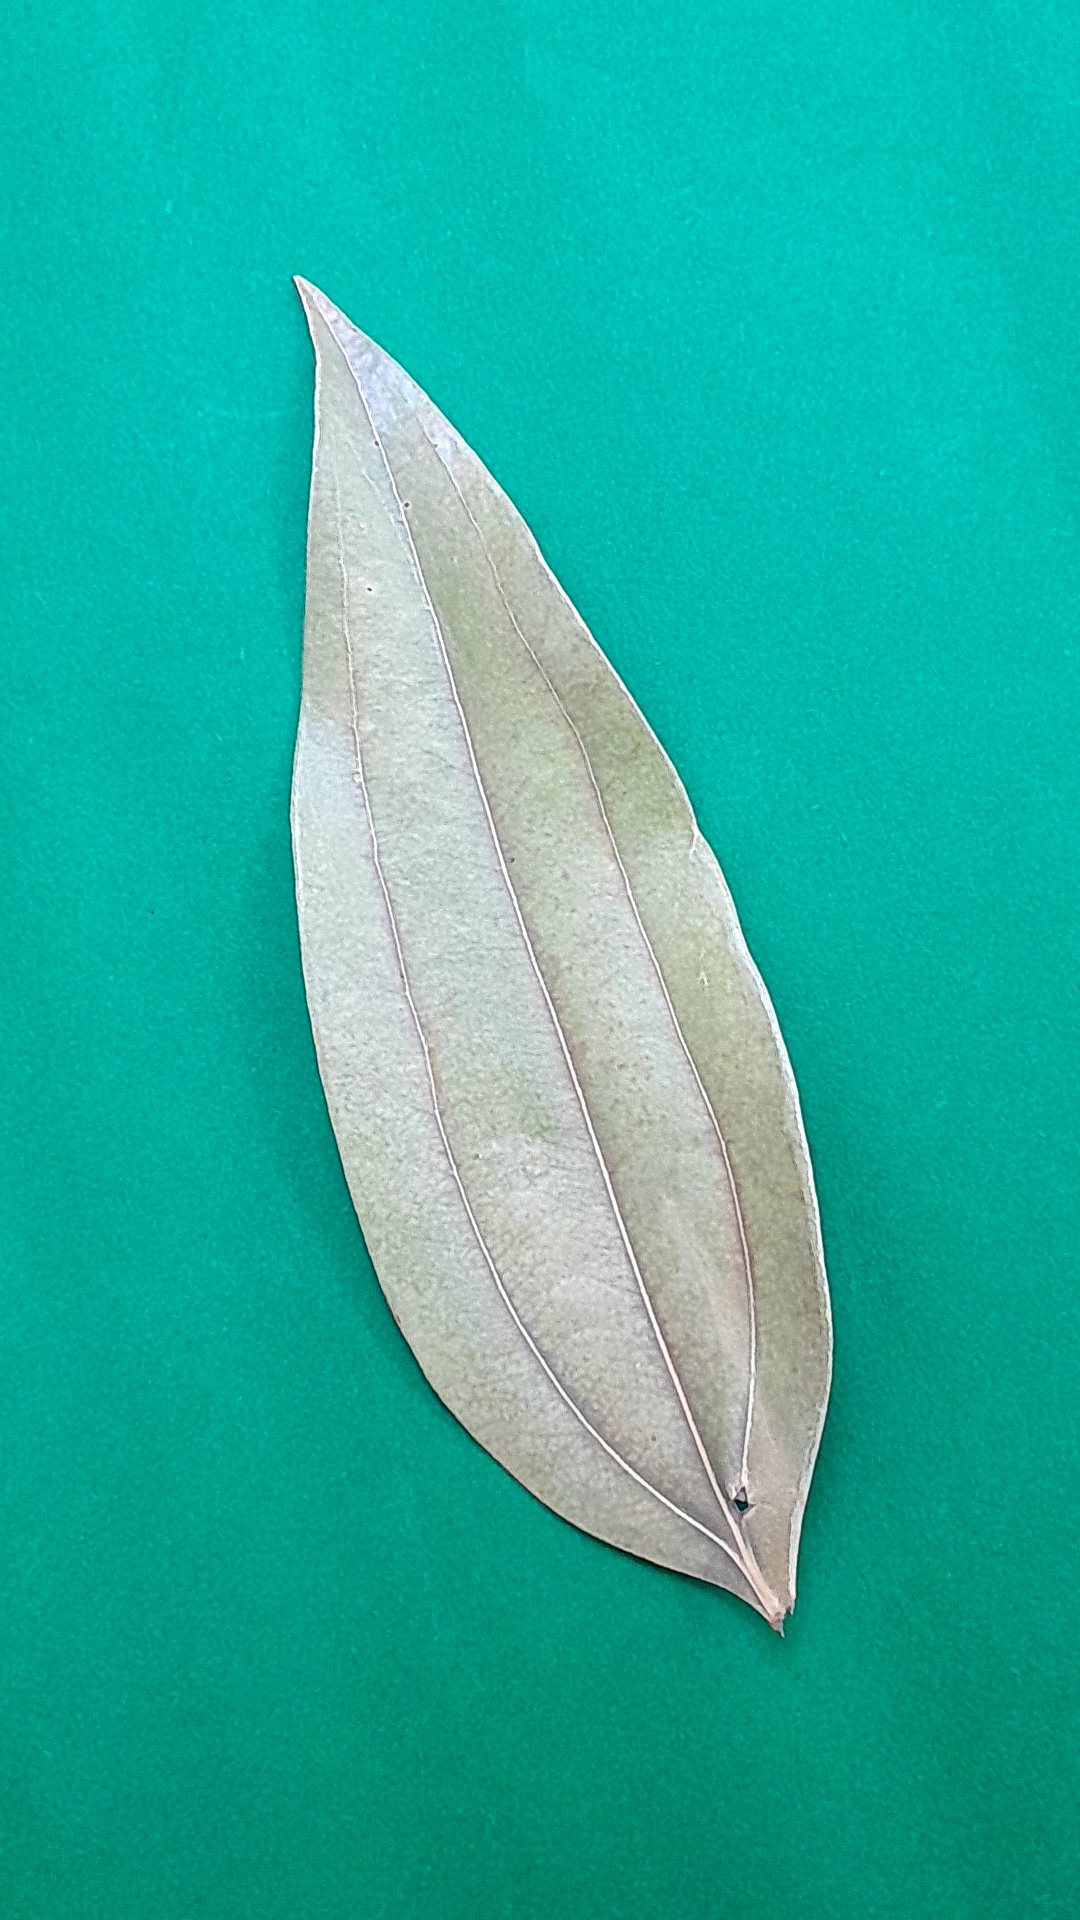
Label: Dry Leaf